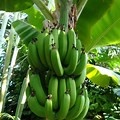
Label: banana